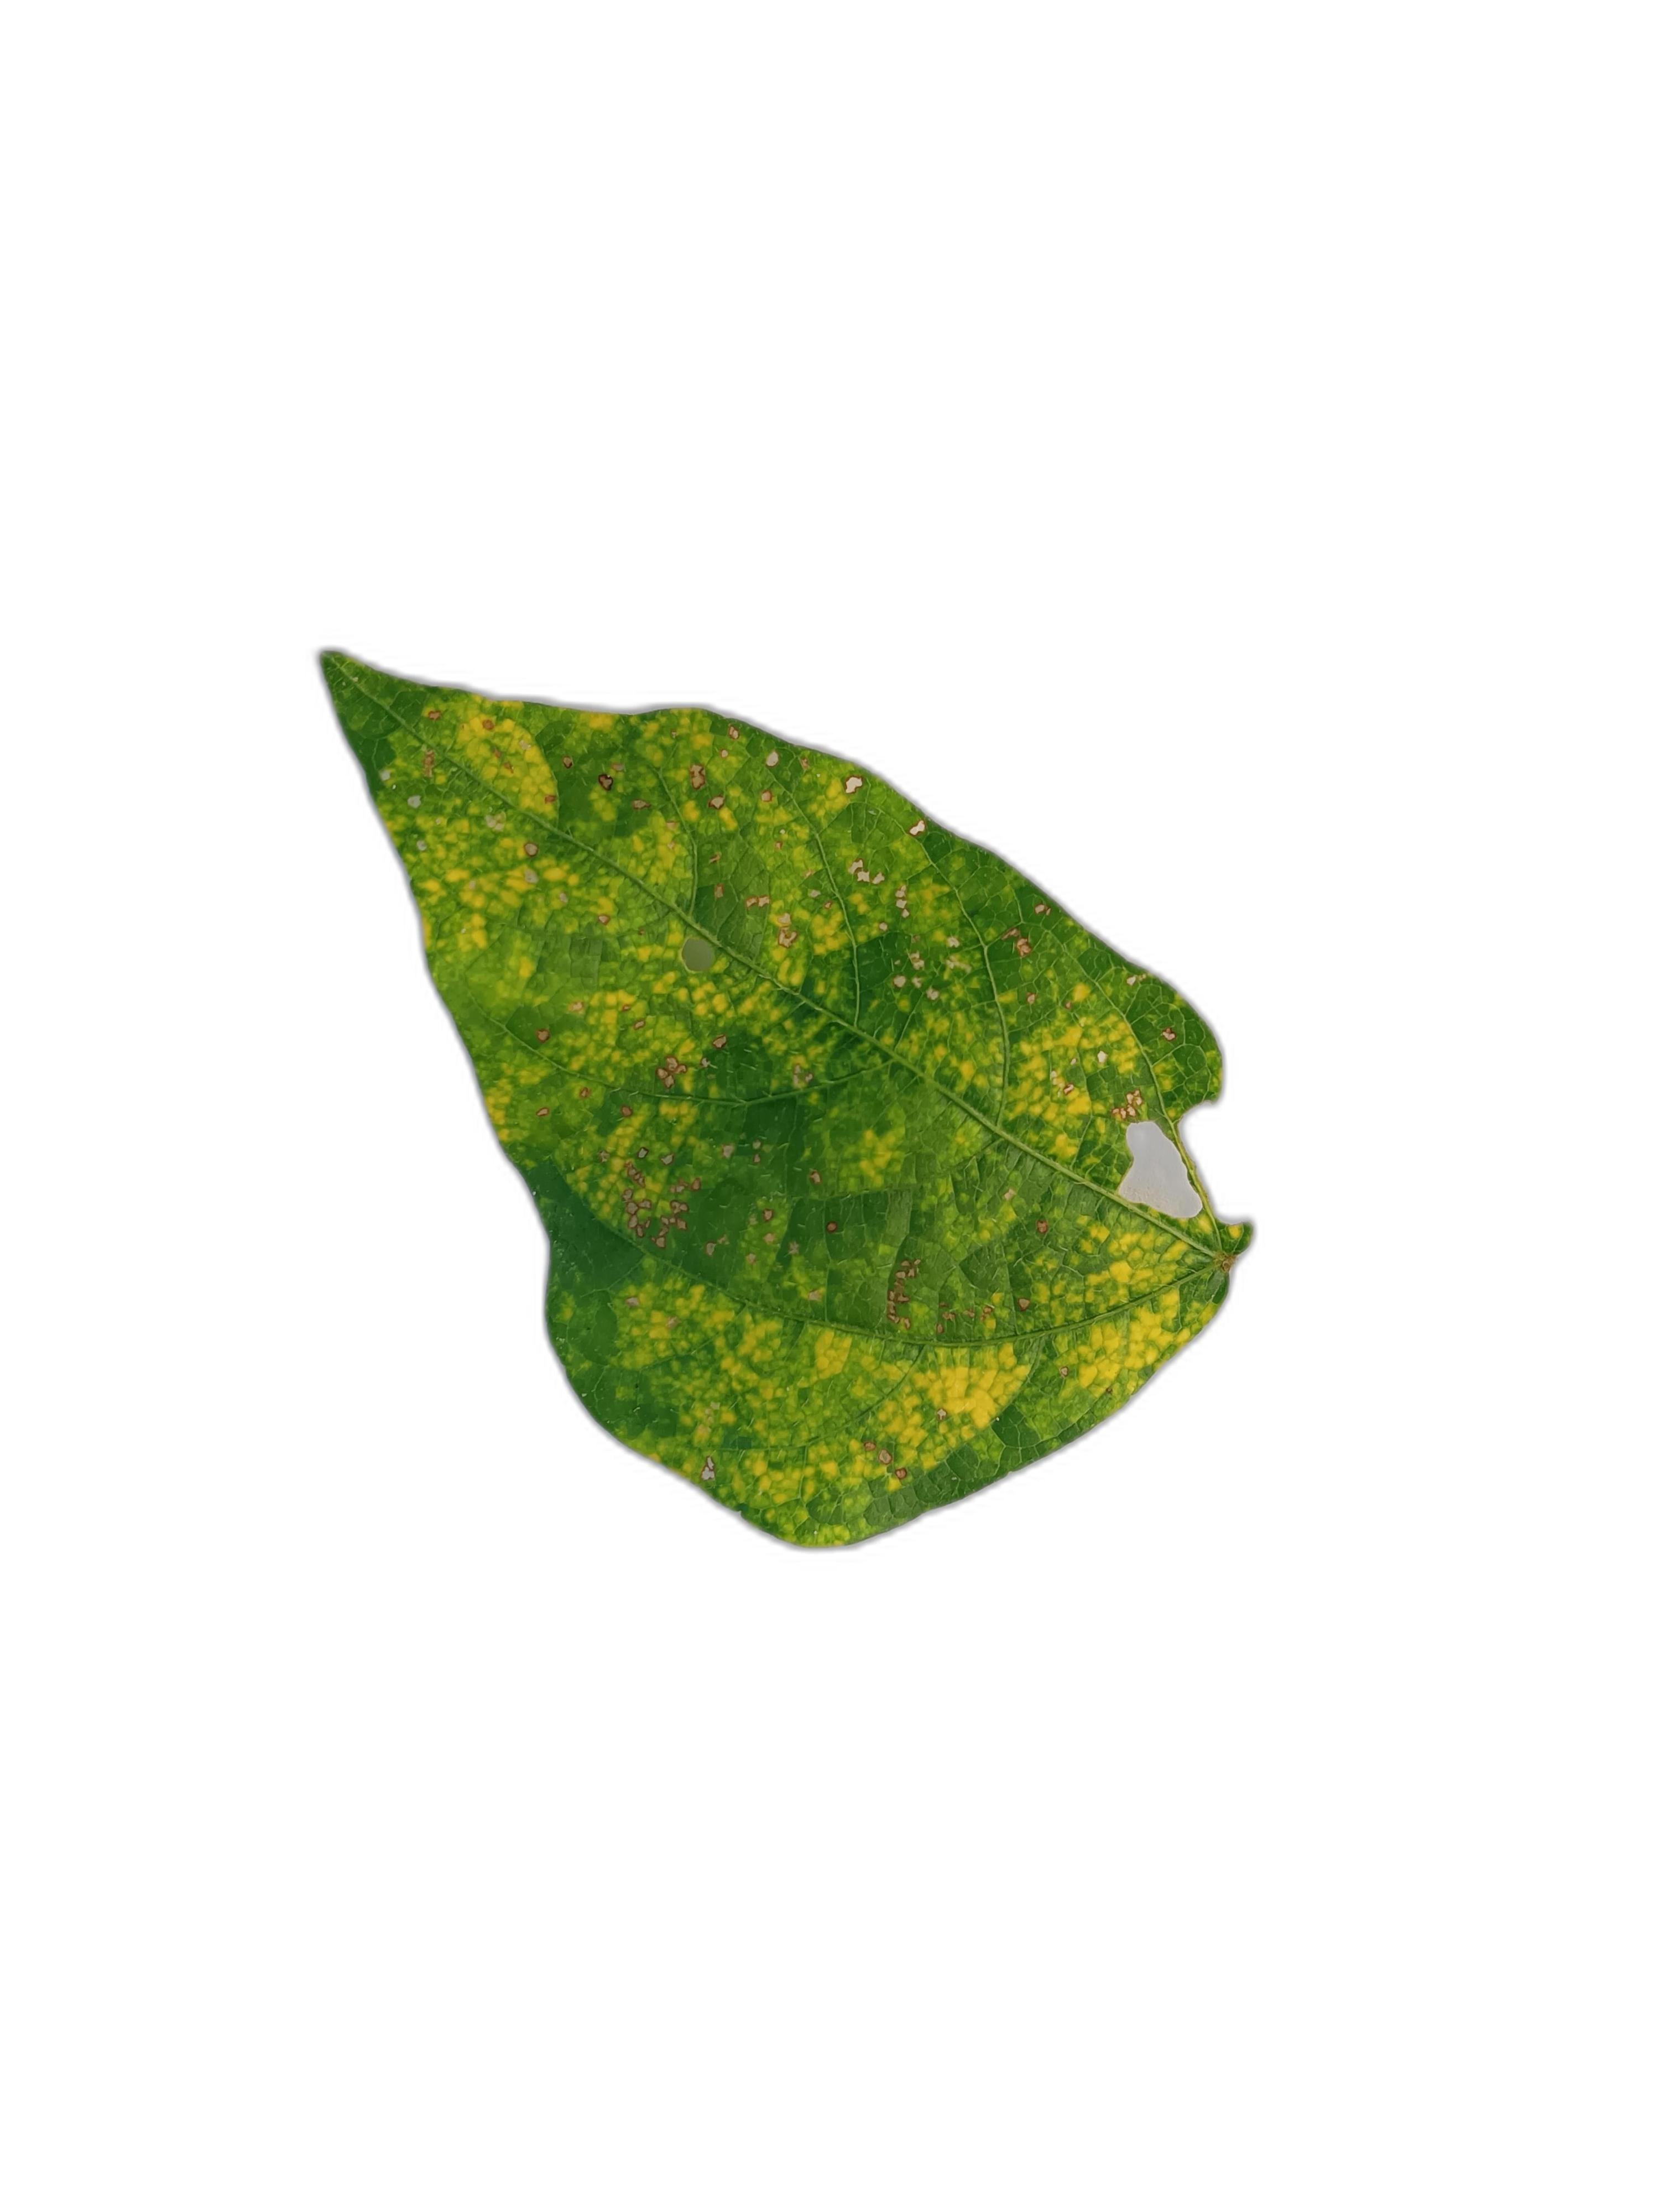
Label: Yellow Mosaic